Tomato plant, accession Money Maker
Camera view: horizontal (90 deg, fisheye); turntable rotation: 330 degrees
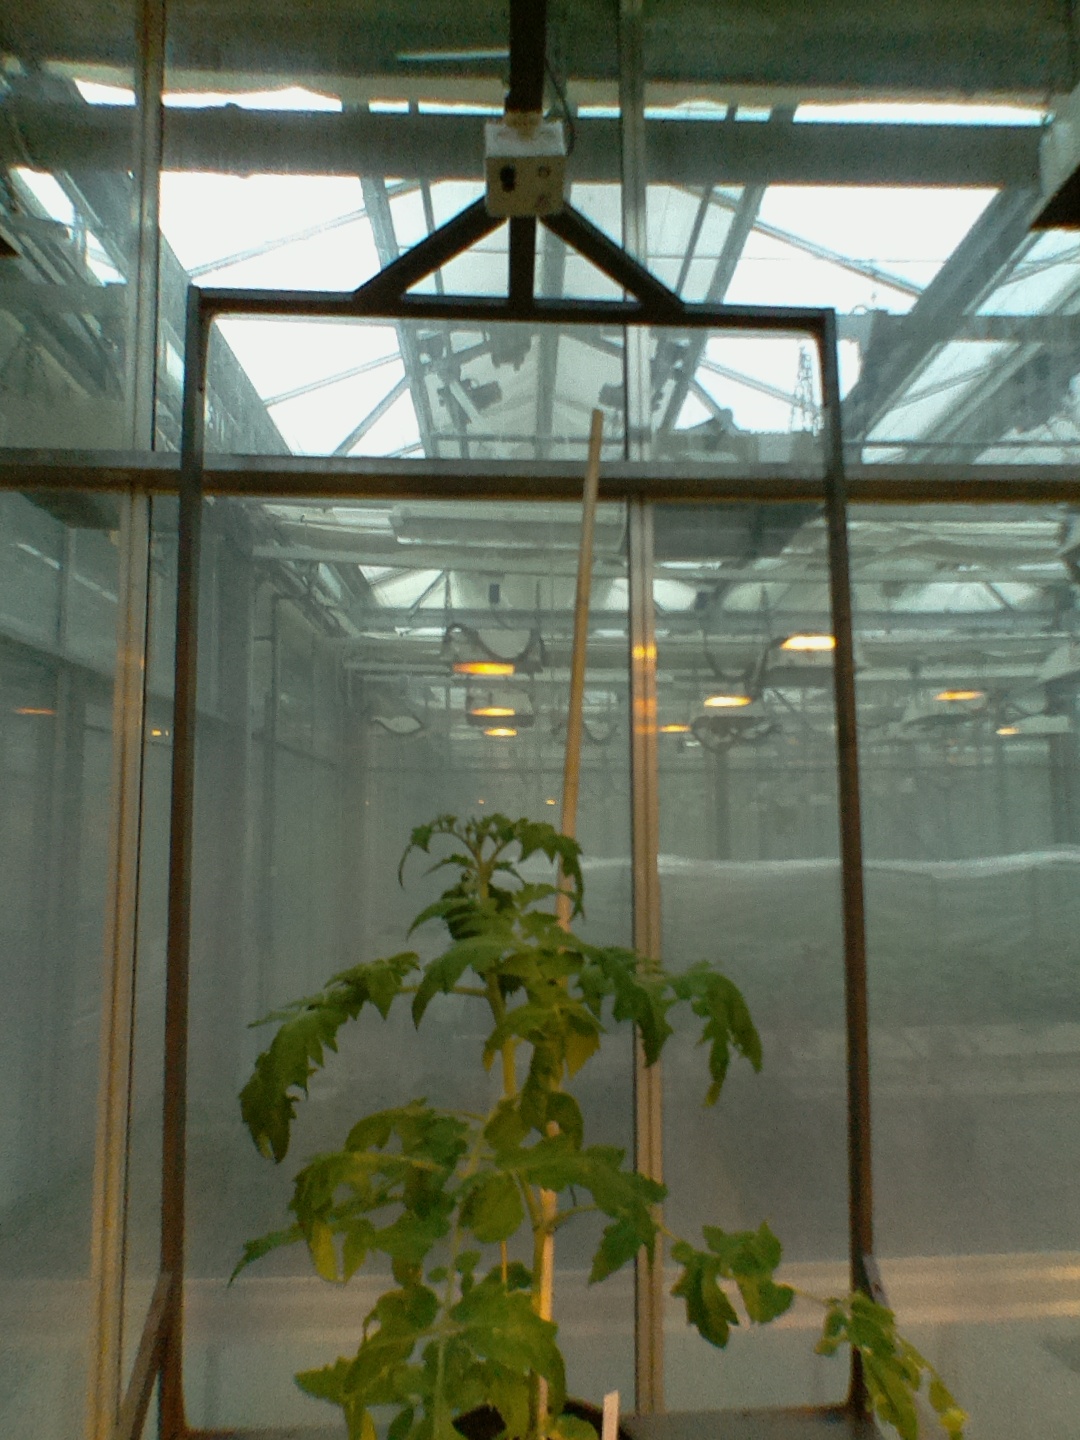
BBCH growth stage 51: First inflorence visible, visible closed flower bud